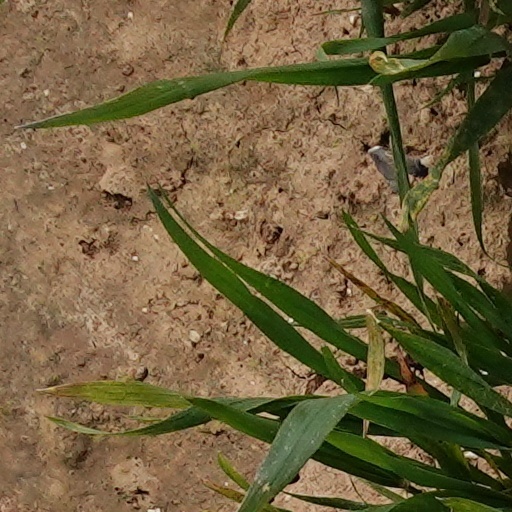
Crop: wheat